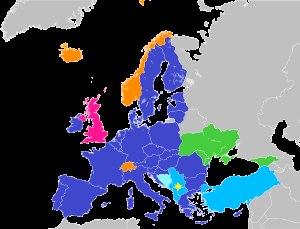
Le futur élargissement de l'Union européenne est ouvert à tout pays « européen » ayant un gouvernement et des valeurs démocratiques, pratiquant un libre marché et ayant la volonté et la capacité d'intégration en appliquant les lois de l'Union européenne.
La stratégie pour les Balkans occidentaux est une politique menée par l'UE avec ses partenaires et candidats à l'adhésion dans la région ouest de la péninsule des Balkans. Annoncée par le président de la Commission européenne Jean-Claude Juncker dans son discours sur l'état de l’Union de 2017, cette politique rapproche les objectifs de la stratégie globale pour la PSDC et la politique d'élargissement propre aux États de cette région.
L’élargissement de l’Union européenne décrit les vagues successives d’intégration économique et politique des États européens environnants dans l’Union européenne. L’Union européenne est aujourd’hui composée de 27 États membres, au terme de sept élargissements et le retrait du Royaume-Uni en 2020, depuis sa création en 1958 par six pays. Cinq autres pays ont le statut de pays candidats à l’intégration européenne. Un autre pays a par ailleurs déposé sa candidature. L’Islande a été candidate de 2009 à 2015 et a retiré cette candidature le 12 mars 2015, tout comme pour la Suisse et la Norvège dans les années 1990. Le Kosovo, pour sa part, ne s’est pas encore manifesté auprès de l’Union, mais est considéré comme un candidat potentiel.
L'expression « intégration européenne » désigne le transfert volontaire par un État d'une partie de sa souveraineté nationale aux institutions des Communautés européennes puis de l'Union européenne ou à d'autres grandes institutions supranationales européennes telles que le Conseil de l'Europe.